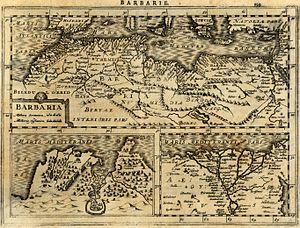
Carte géographique ancienne de la Barbarie (Maghreb / Afrique du Nord / Maroc, Algérie, Tunisie, Lybie) dressée par le géographe Gerhard / Gerardus Mercator. Cette carte issue de l'Atlas Minor de Mercator a été gravée en 1630 par Jan Cloppenburgh à Amsterdam.
La côte des Barbaresques est une dénomination ancienne, vers 1500, utilisée pour désigner les côtes septentrionales du continent africain. Elle est située à l'ouest de l’Égypte, entre le Maroc et la Tripolitaine. On dirait aujourd'hui le littoral maghrébin ou l'Afrique du Nord-Ouest. Elles comprennent une partie méditerranéenne et une partie atlantique.
Le Biledulgerid, ou Bidulgérid, est un territoire traversant l'Afrique du Nord de la côte atlantique jusqu'à l'actuelle Égypte, séparé de la Barbarie par l'Atlas, au Nord, et limité au Sud par le Sahara. Il est divisé en deux parties: Biledulgerid orientale et Biledulgerid occidentale.
Gerard De Kremer, connu dans la République des Lettres sous son nom latinisé de Gerardus Mercator et dans les livres français sous celui de Gérard Mercator, né le 5 mars 1512 à Rupelmonde et mort le 2 décembre 1594 à Duisbourg, est un mathématicien, géographe et cartographe flamand, inventeur de la projection cartographique qui porte son nom.